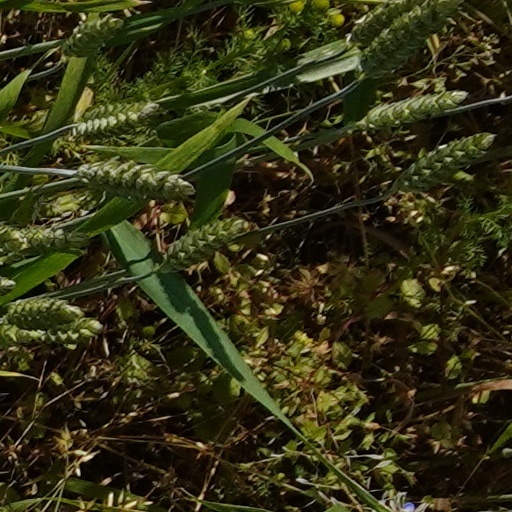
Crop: wheat